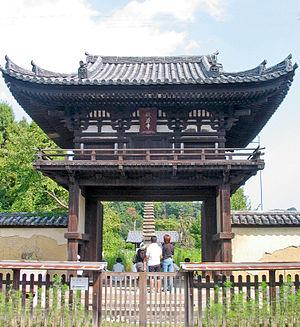
Cette liste présente les éléments architecturaux du Japon datant de l'époque de Kamakura désignés biens culturels importants.
L'architecture bouddhiste japonaise désigne l'architecture des temples bouddhistes au Japon, consistant en variantes mises au point localement de styles architecturaux nés en Chine. Après l'arrivée du Bouddhisme de Corée au VIᵉ siècle, un effort a été initialement fait pour reproduire les bâtiments d'origine aussi fidèlement que possible, mais des versions locales des styles continentaux se sont progressivement développés, à la fois pour répondre aux goûts japonais et afin de résoudre les problèmes posés par la météo locale, plus pluvieuse et humide qu'en Chine. Les premières sectes bouddhistes sont les six sectes de Nara, Nanto Rokushū, suivies durant l'époque de Heian par les sectes Kyoto, Shingon et Tendai. Plus tard, durant l'époque de Kamakura, apparaissent à Kamakura la secte Jōdo et la secte vernaculaire Nichiren Shū. À peu près à la même époque, le Bouddhisme Zen arrive de Chine, influençant fortement toutes les autres sectes de plusieurs façons, y compris en architecture. La composition sociale des adeptes du Bouddhisme change aussi radicalement avec le temps.
Mon est le terme japonais générique pour « porte », souvent utilisé, seul ou en préfixe, en référence aux nombreuses portes des temples bouddhistes, des sanctuaires shinto, des constructions de type traditionnel ou des châteaux.